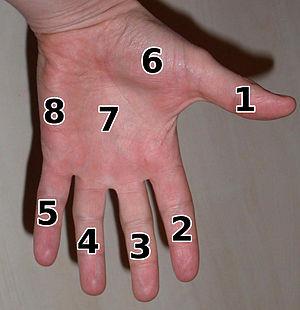
Main gauche humaine vue de face et numérotée.
La main est l’organe préhensile effecteur situé à l’extrémité de l’avant-bras et relié à ce dernier par le poignet. C'est un organe capable notamment de saisir et manipuler des objets. Chez l'homme, la main est un organe extrêmement développé et important, elle dispose d'une palette d'actions très large. Située à l'extrémité des deux membres supérieurs, chaque main possède cinq doigts qui apportent une contribution majeure au sens du toucher.